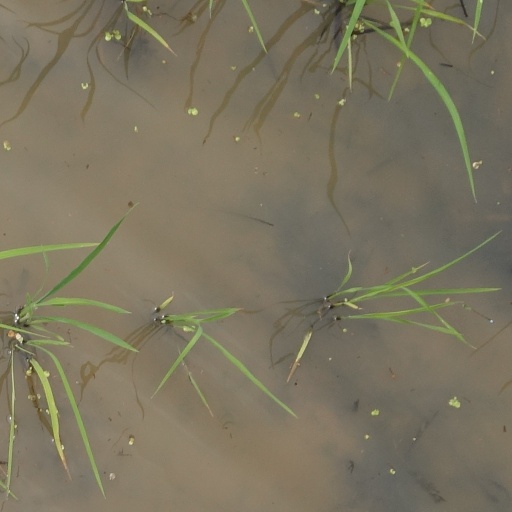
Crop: rice